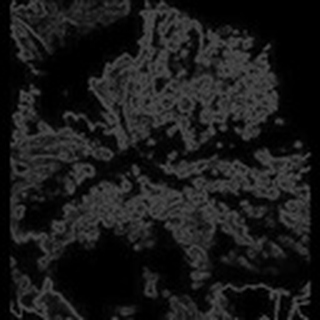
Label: cotton_powdery_mildew